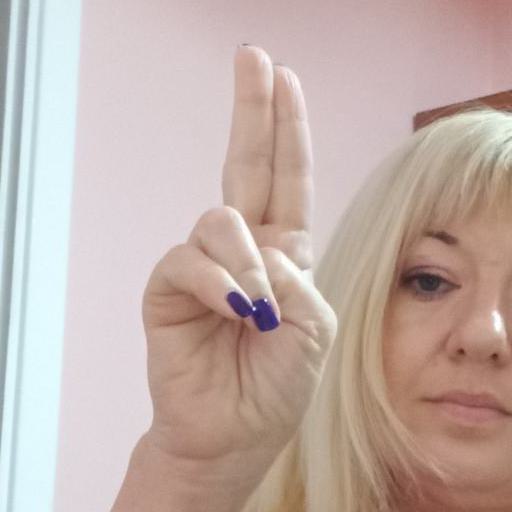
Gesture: two_up